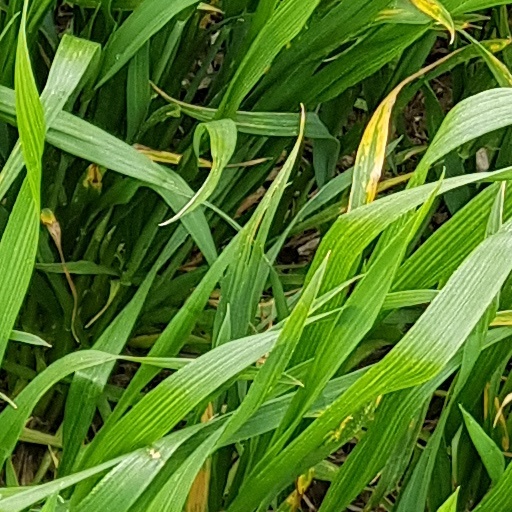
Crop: wheat